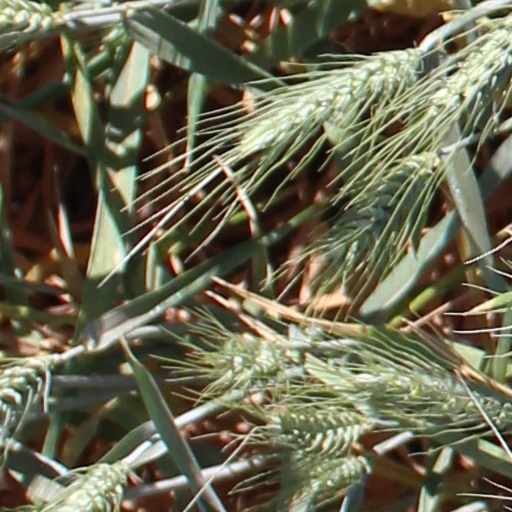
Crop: wheat